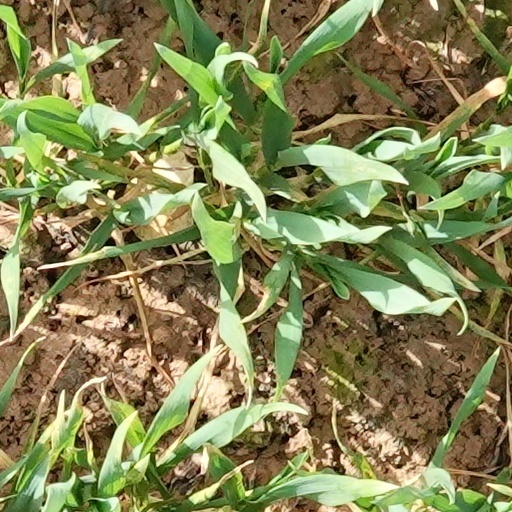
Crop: wheat